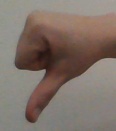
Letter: waw